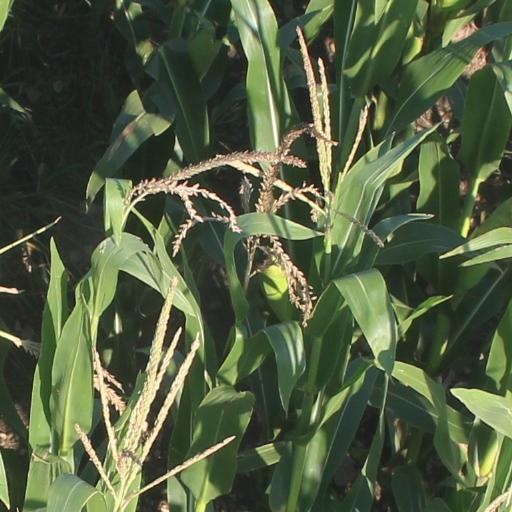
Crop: maize; corn